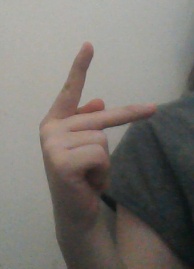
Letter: dha